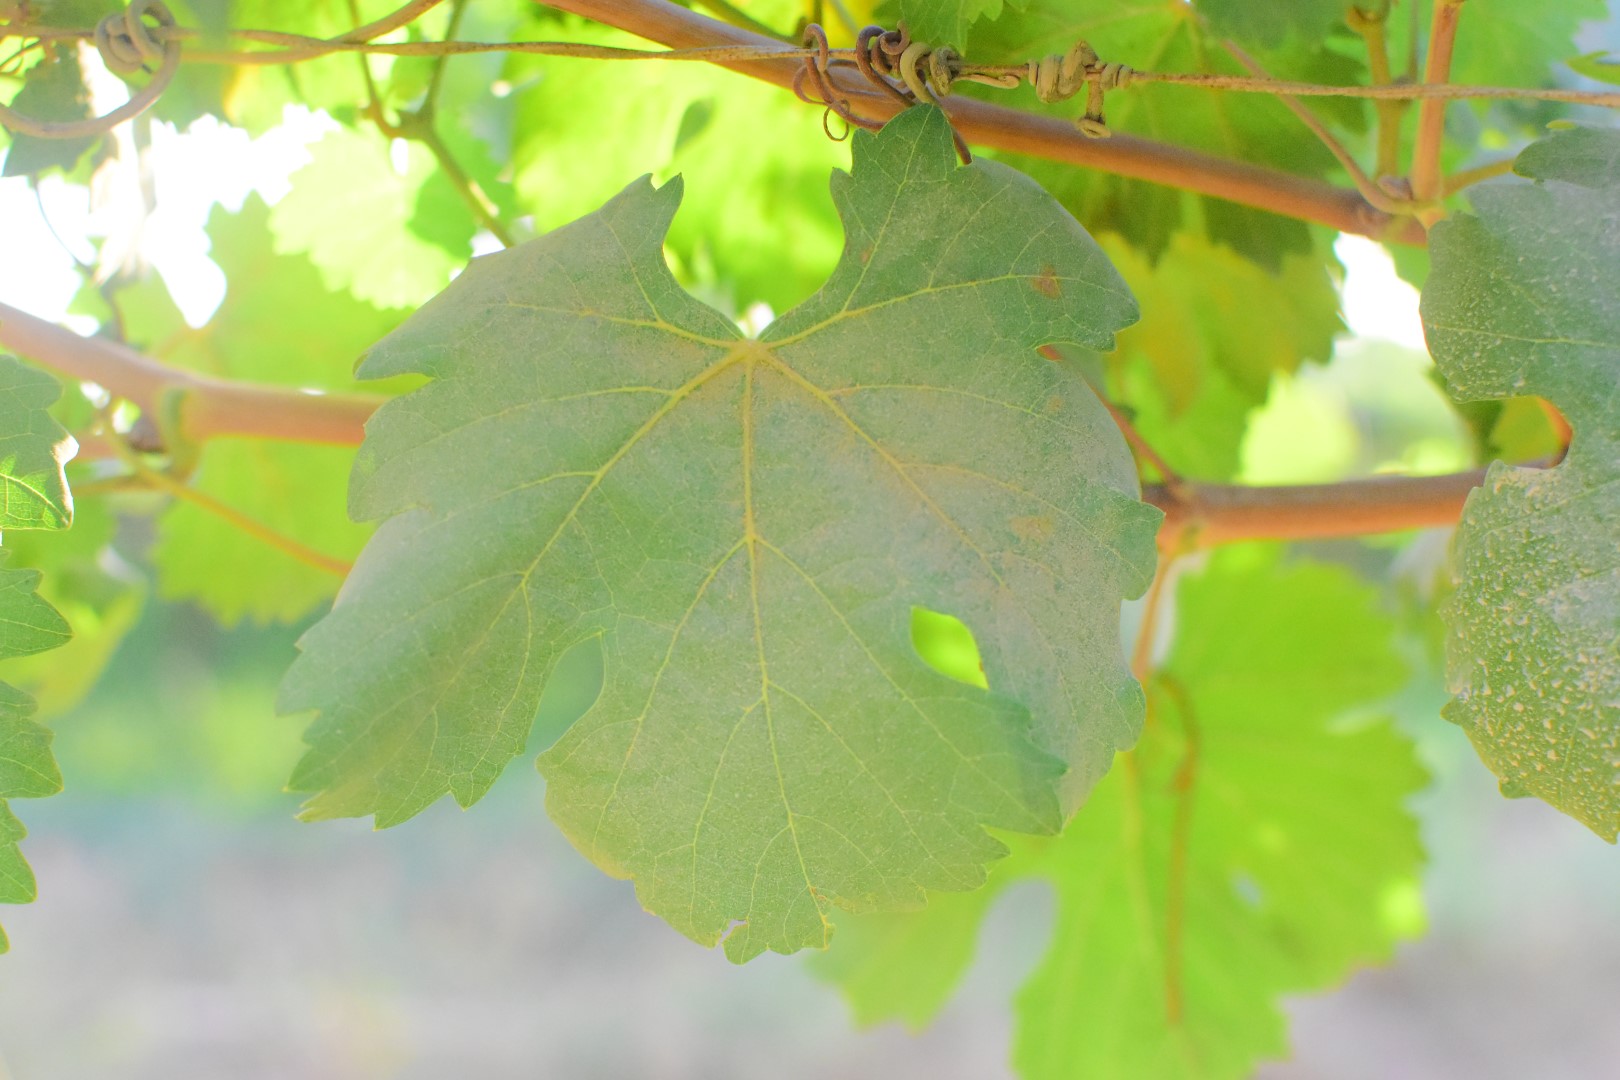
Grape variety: Deas Al-Annz